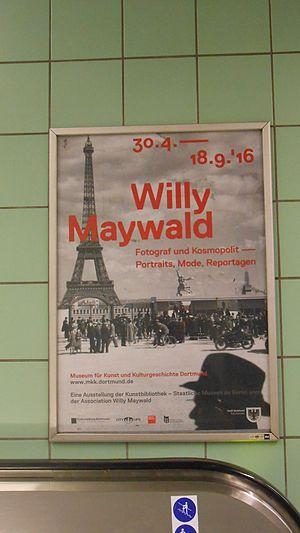
Wilhelm Maywald, dit Willy Maywald, né le 15 août 1907 à Clèves, et mort le 21 mai 1985 à Paris, est un photographe allemand qui vécut et travailla à Paris dans le domaine de la mode et des portraits de personnalités.